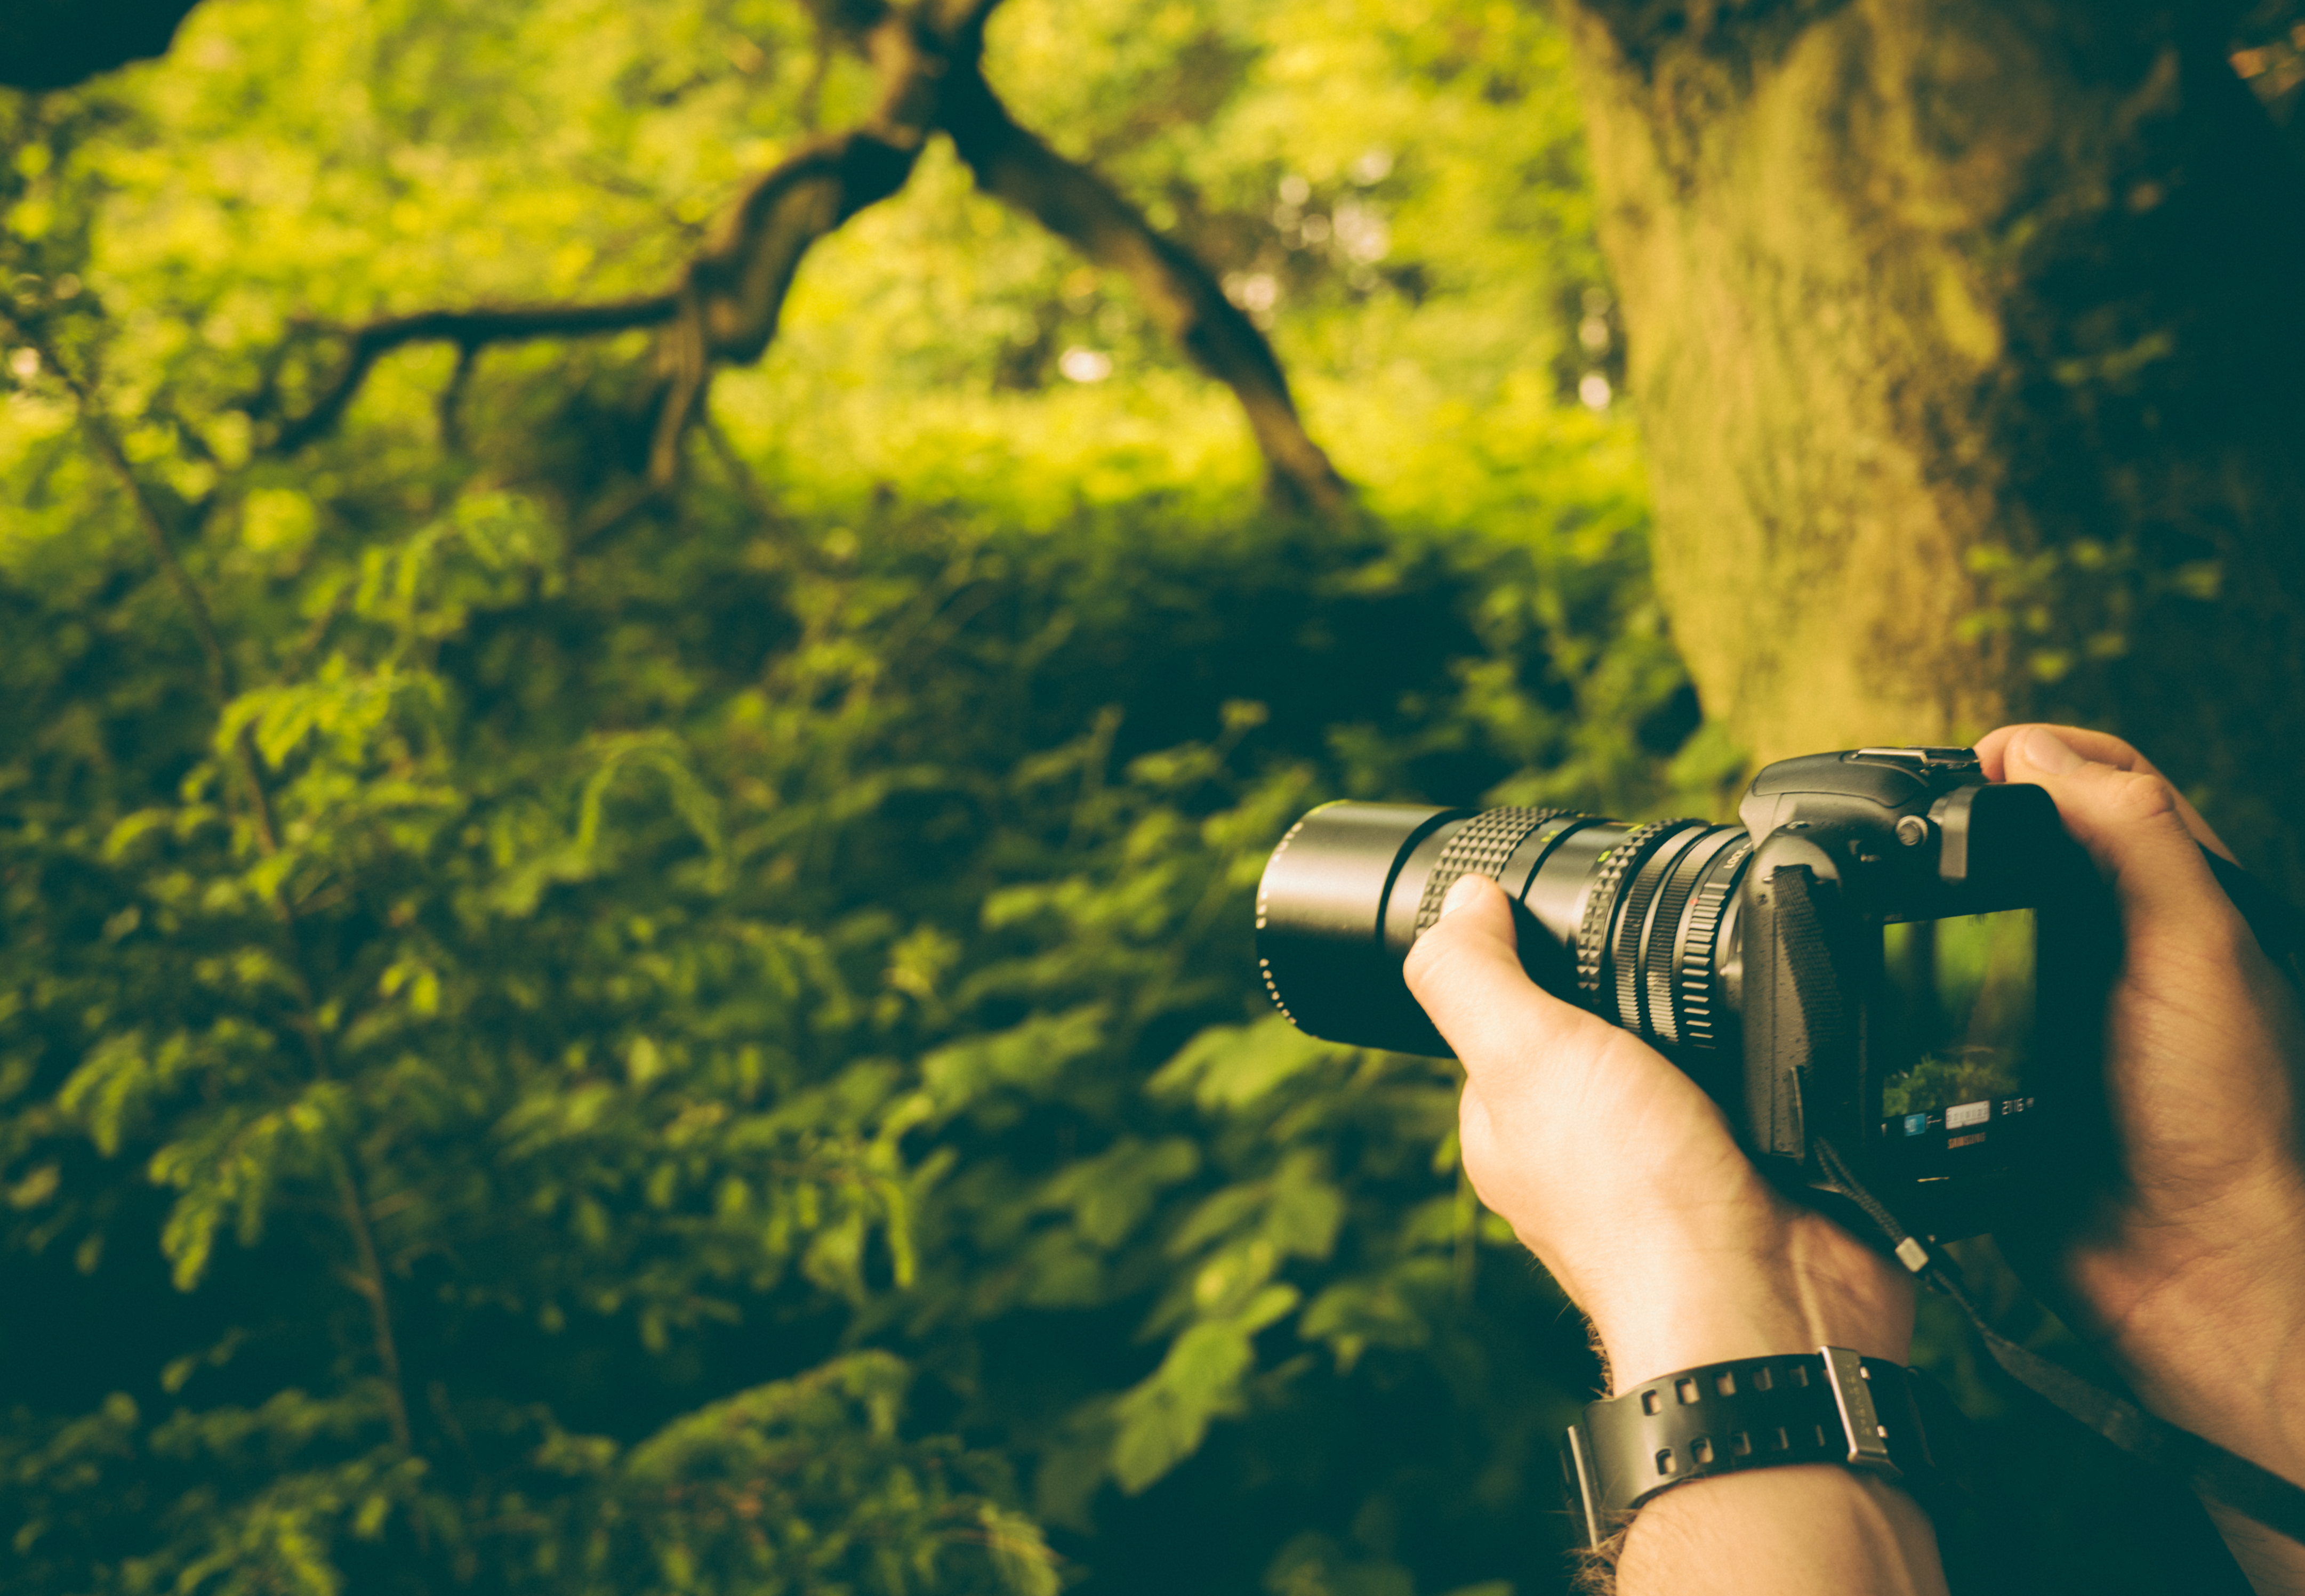
man, tree, nature, forest, grass, light, plant, camera, photography, sunlight, leaf, flower, recreation, green, lens, color, autumn, yellow, holding, season, taking photo, close up, outdoors, hands, photograph, macro photography, computer wallpaper, photography equipment